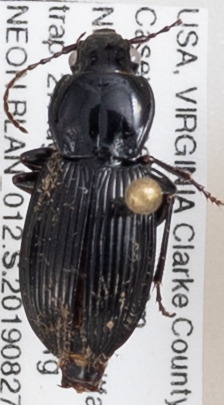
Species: Pterostichus stygicus
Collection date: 2019-08-27
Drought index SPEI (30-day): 0.798
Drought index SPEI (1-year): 2.09
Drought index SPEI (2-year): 2.09